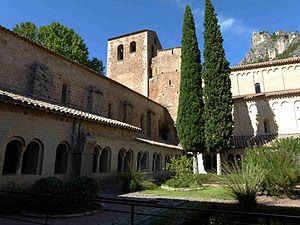
Abbaye de Gellone, cloître, Saint-Guilhem le-Désert